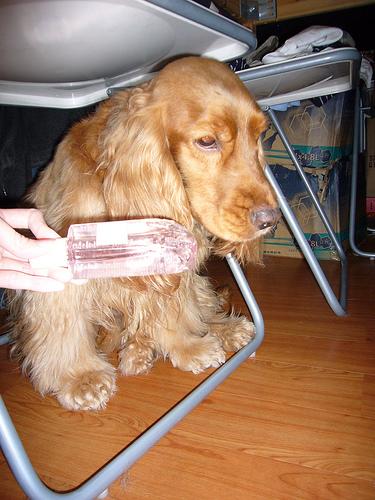
Animal: dog
Breed: english_cocker_spaniel